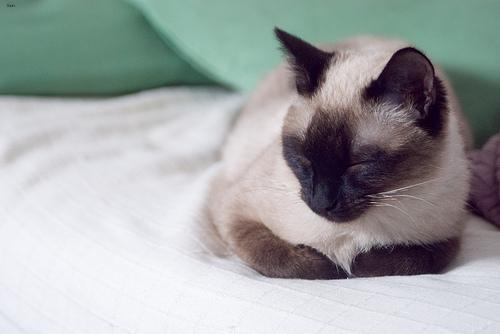
Breed: Siamese